List of museums and cultural institutions in Indonesia

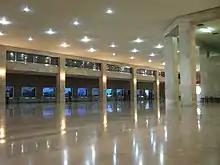
Museum of Indonesian History in Monas, one of the museums of Indonesia which extensively used dioramas which is controlled by the Armed Forces History Center.

At the start of the New Order, the regime of Suharto converted the Ministry of Education and Culture into five Directorates-General. The Directorate-General of Culture itself was divided into five directorates: Art, Cultural Education, Archaeology & History, Museums, and Language & Literature. Other restructuring occurred in 1969, reducing the Directorates-General into three; this time the Directorate-General of Culture consisted of three directorates: Art, Art Education, and Museums; and four Institutes: National Language, Archaeology, History & Anthropology, and Music & Choreography.